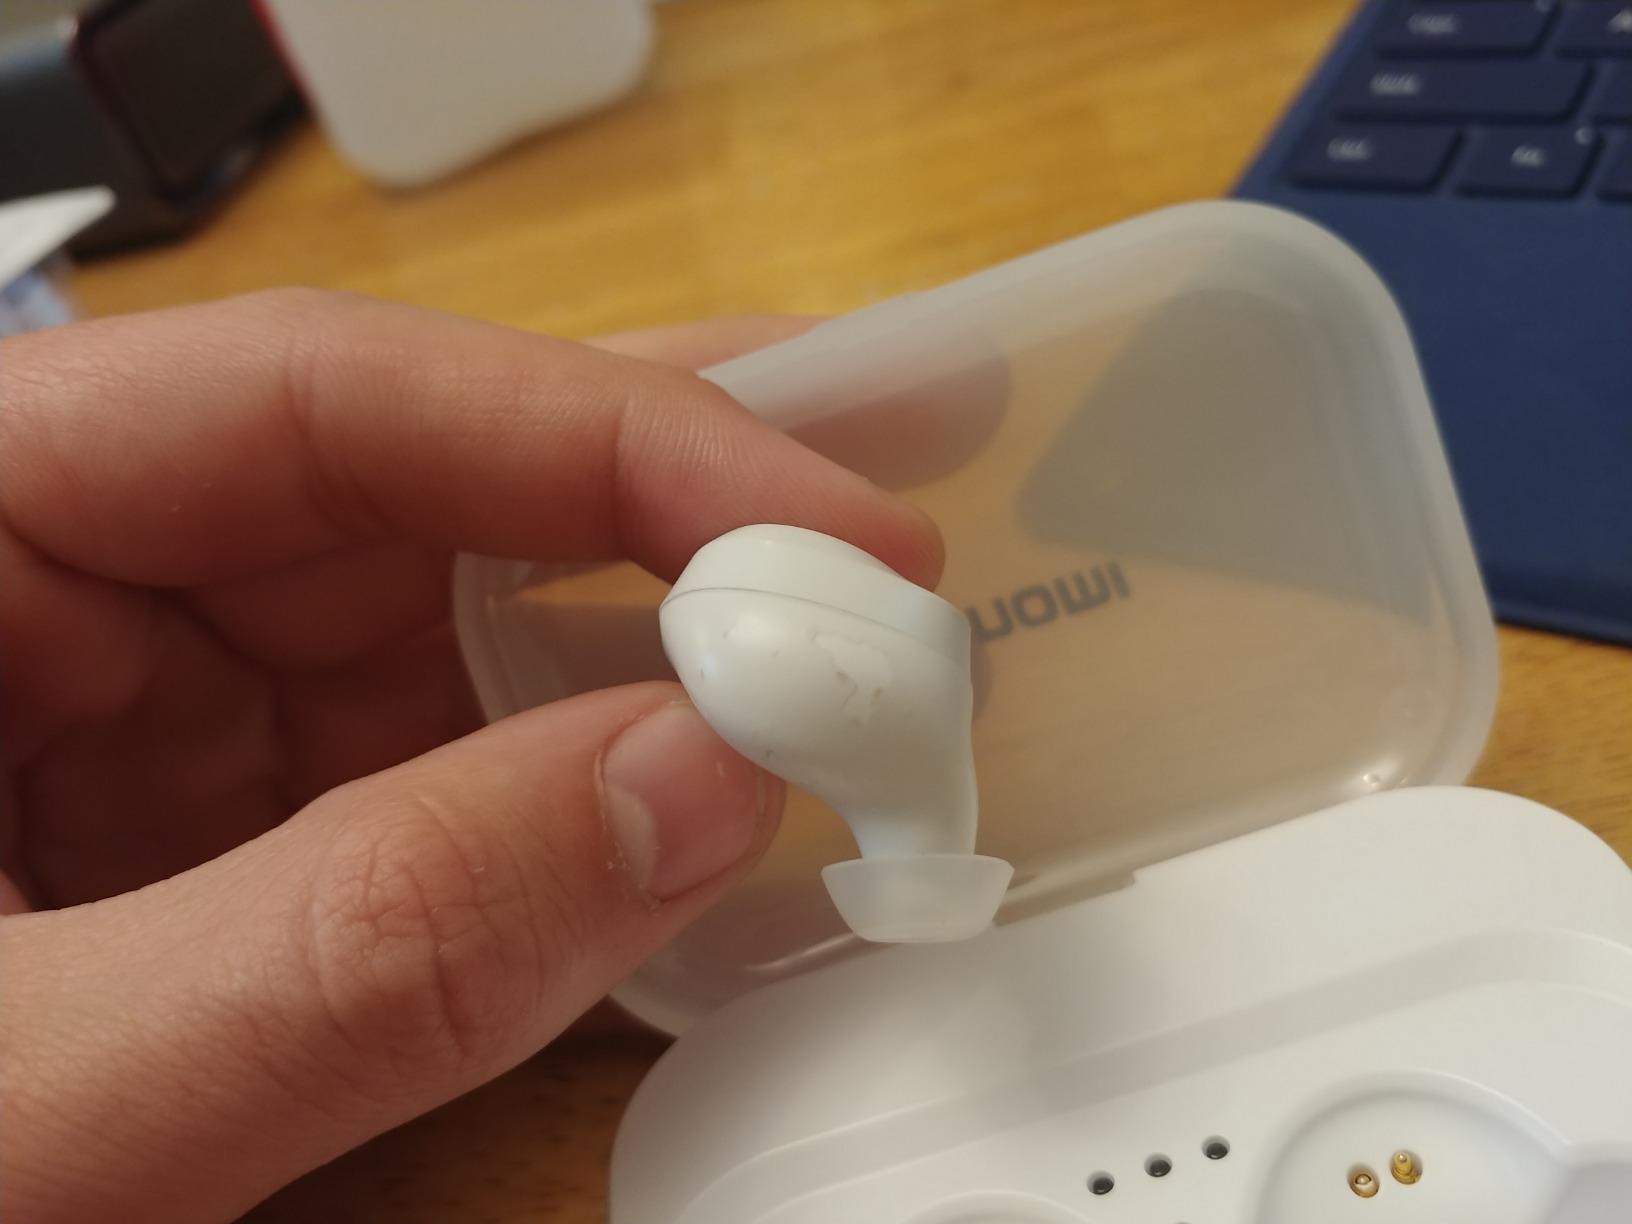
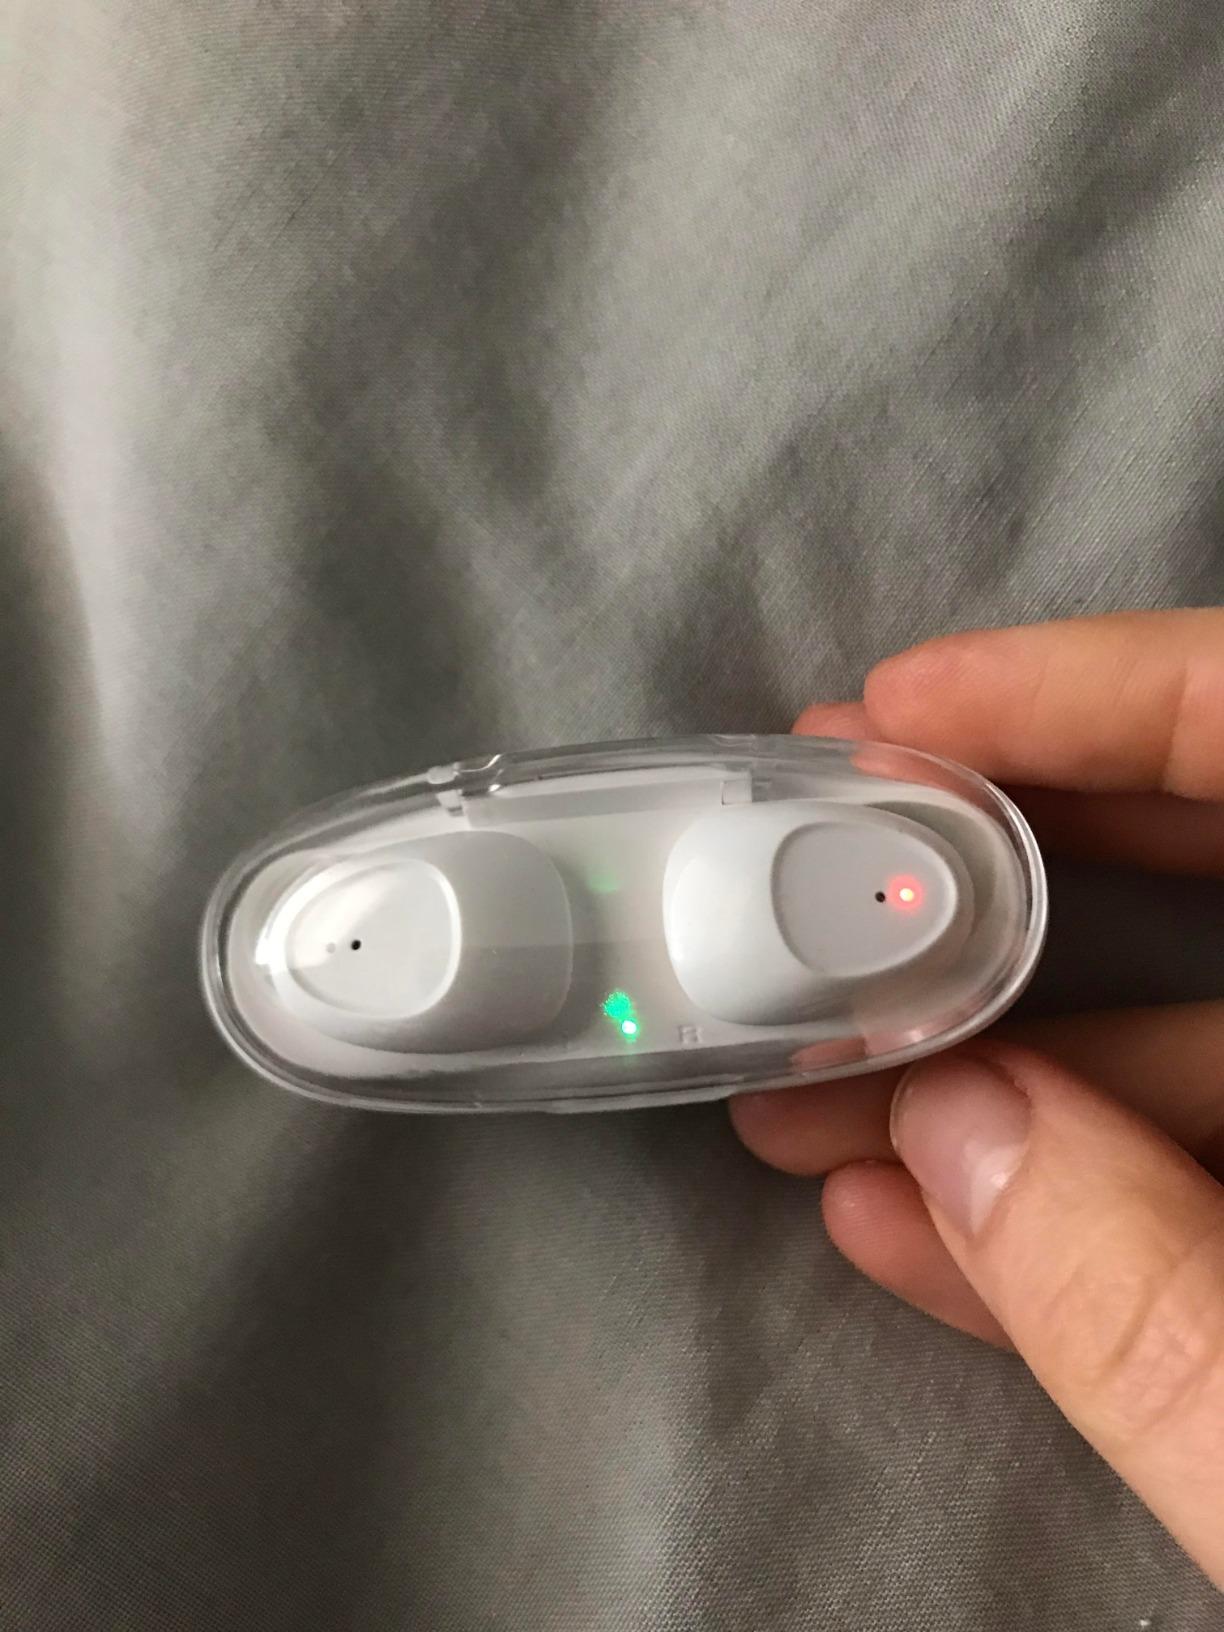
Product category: earbuds
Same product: no